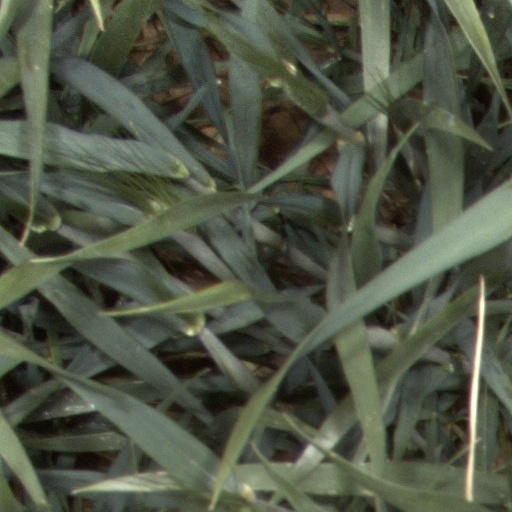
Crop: wheat